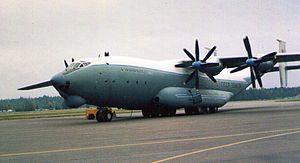
L'Antonov An-22 Antée, désigné par l'OTAN « Cock », est un avion cargo quadri-turbopropulseur d'origine soviétique.